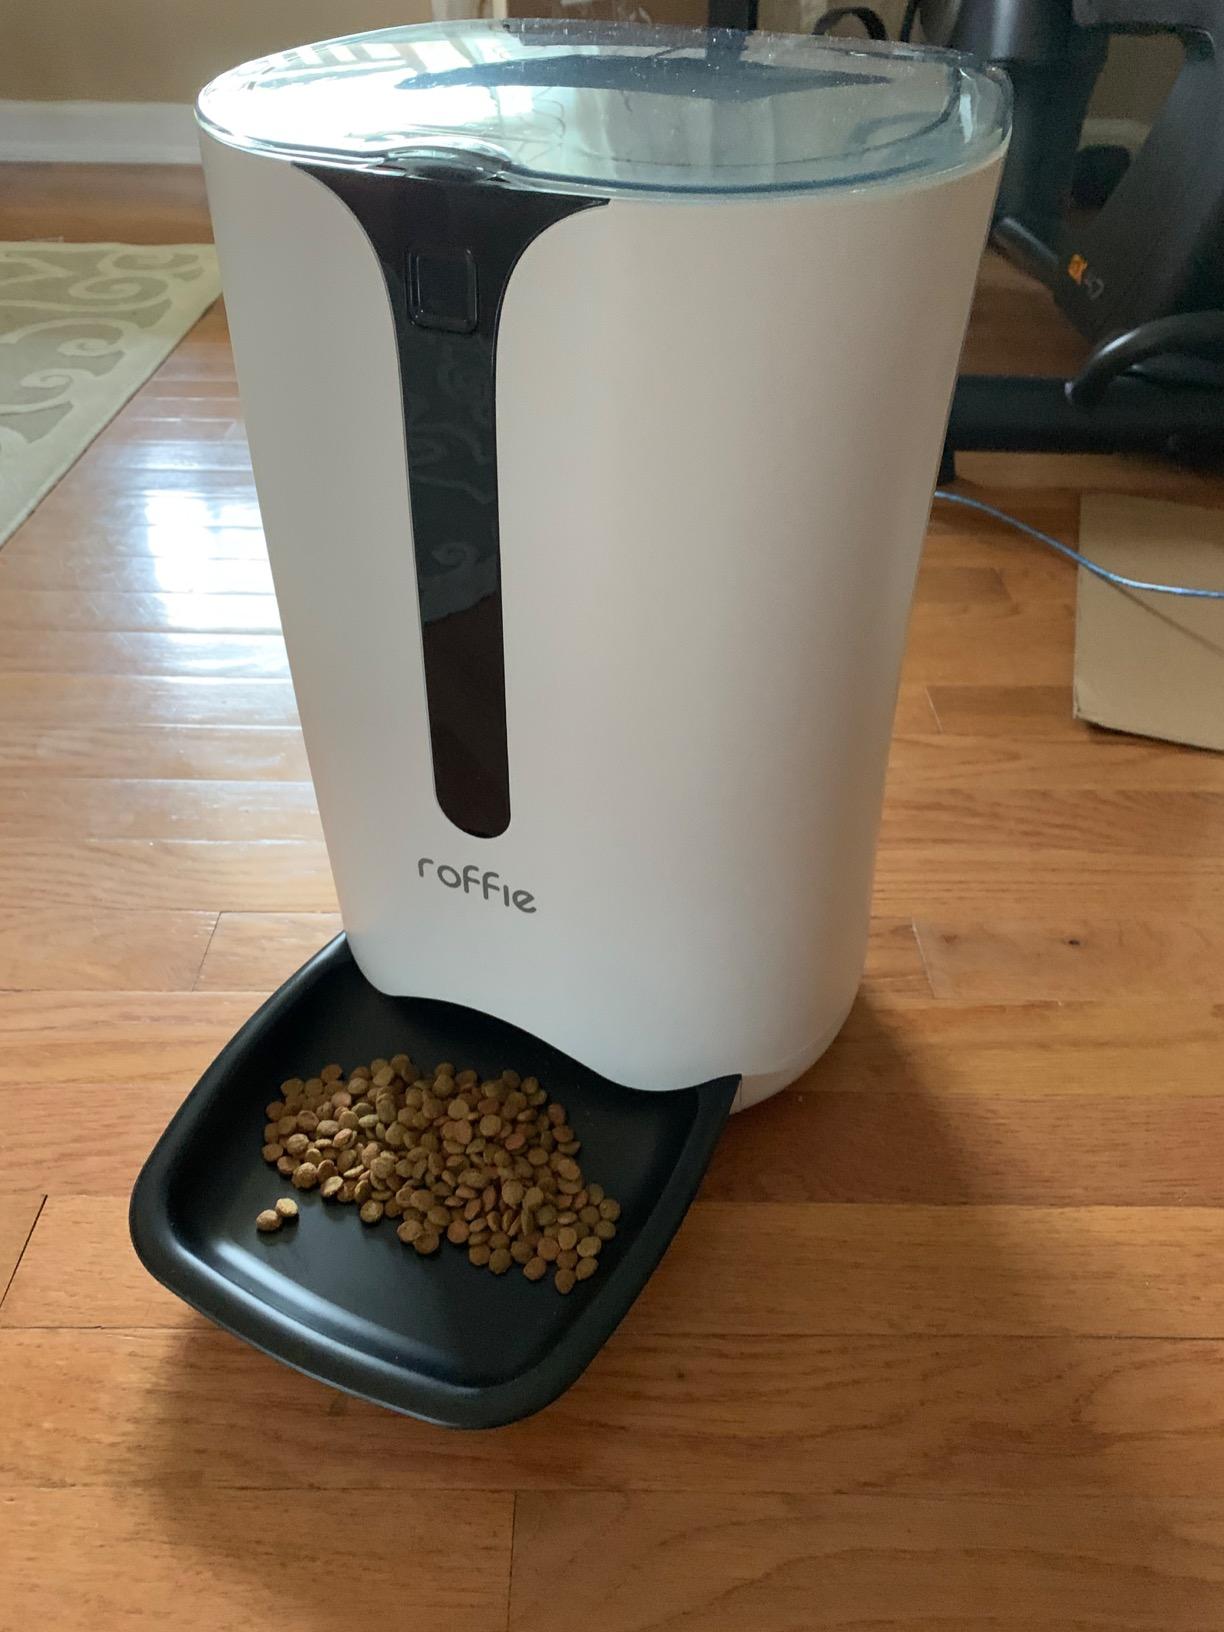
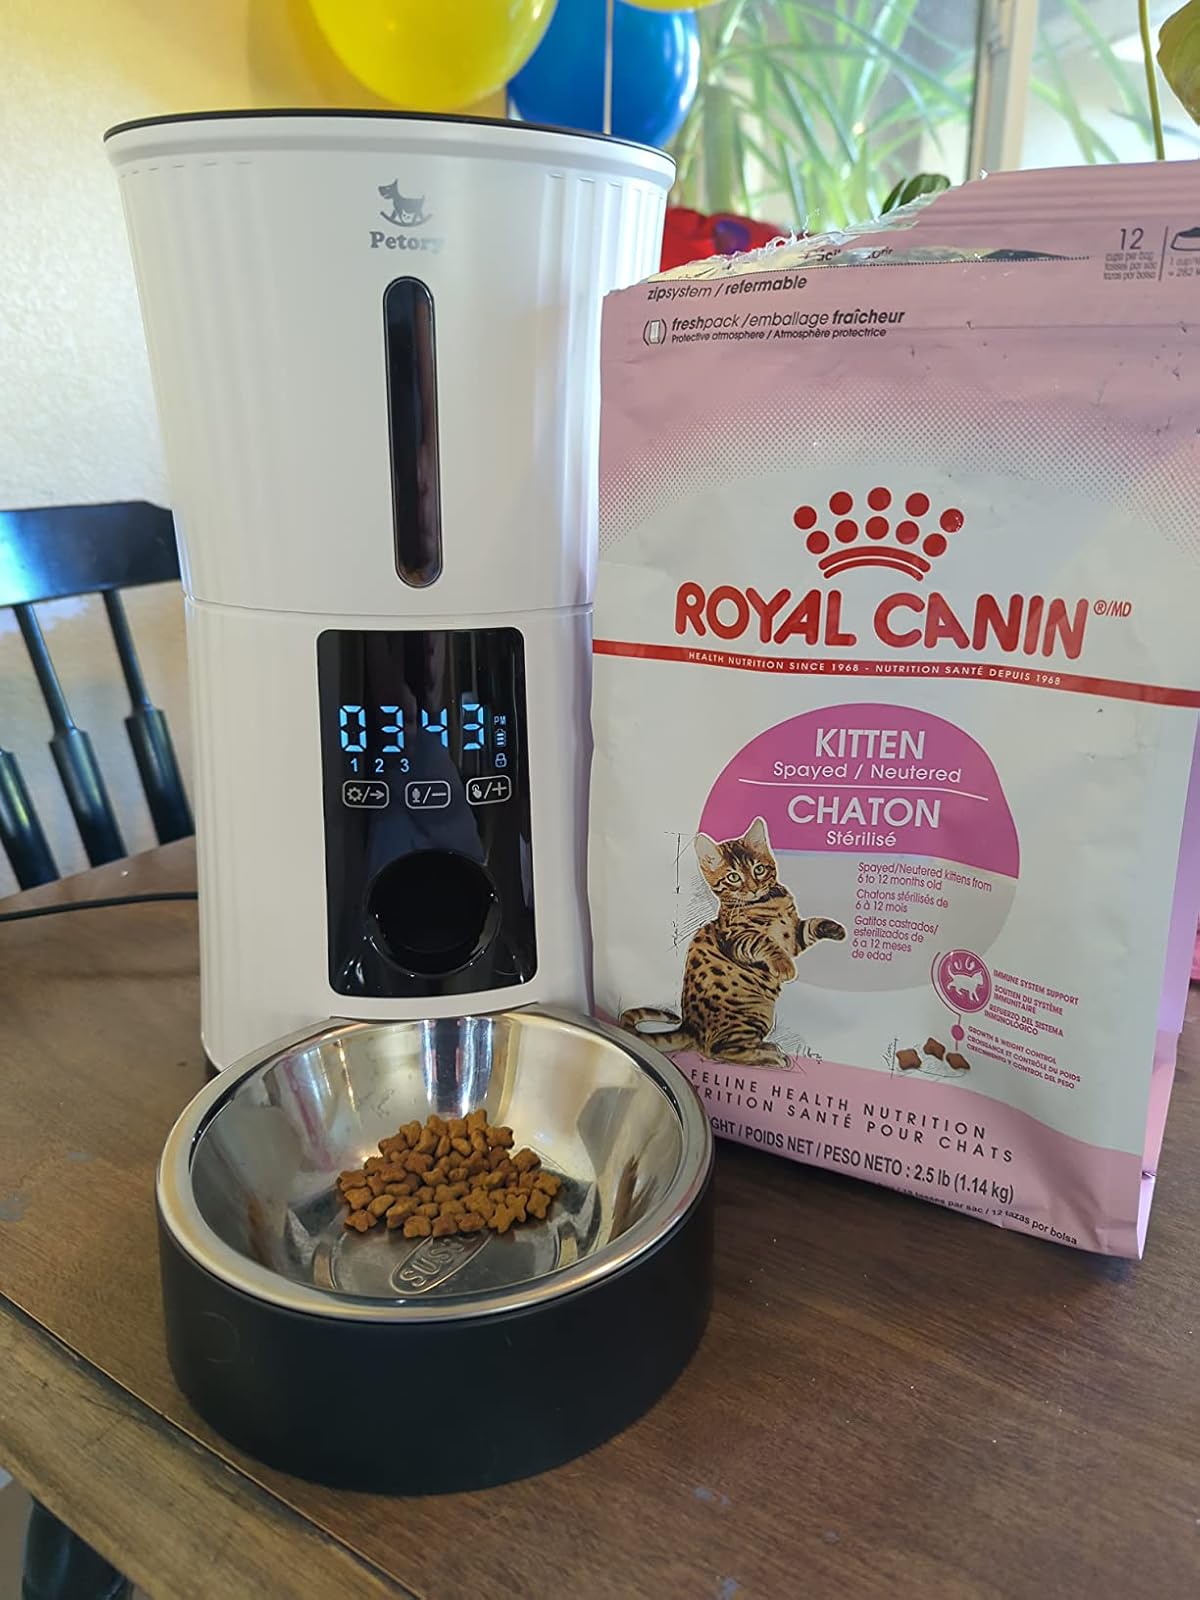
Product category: items_feeder
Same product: no